Criminal Minds season 4

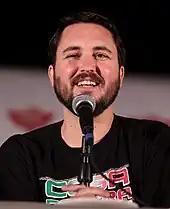
Wil Wheaton appears in the episode "Paradise" as Floyd Hansen.

In the season premiere "Mayhem", Sienna Guillory and Erik Palladino reprise as SSA Kate Joyner and Detective Cooper, respectively. Adoni Maropis guest-starred as Ben Abner, a member of the NYC Terrorist Cell who disguises as a paramedic, and Michael Steger guest-starred as Sam, another member of the cell. In the episode "The Angel Maker", Lauren Bowles guest-starred as Chloe Kelcher, the copycat killer and love interest of Courtland Bryce Ryan, aka "The Angel Maker", played by Neil Hopkins. Blake Lindsley guest-starred as Shara Carlino, another attempted copycat and admirer of Ryan. In the episode "Minimal Loss", Luke Perry guest-starred as Benjamin Cyrus, the leader of a religious cult known as the "Separatarian Sect". Jeff Fahey guest-starred as Leo Kane, an inmate and fervent libertarian who founded the Liberty Ranch. In the episode "Paradise", William Mapother and Robyn Lively guest-starred as Ian and Abby Corbin, a married couple who go on vacation, only to be held captive by Floyd Hansen.